Glossotherium

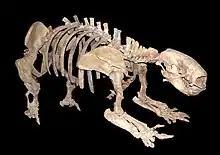
"G. robustum" in Vienna

Fossils of this animal have been found in South America. It is closely related to "Paramylodon" of North America, whose specimens have often been confused with it and assigned to "Glossotherium", which in turn was initially assigned to "Mylodon". The earliest "Glossotherium" specimens are known from the Pliocene of South America and are represented by the species, "G. chapadmalense". All specimens of Pleistocene age are typically lumped into "G. robustum" and a few other questionable species. Further research is needed at the species level.